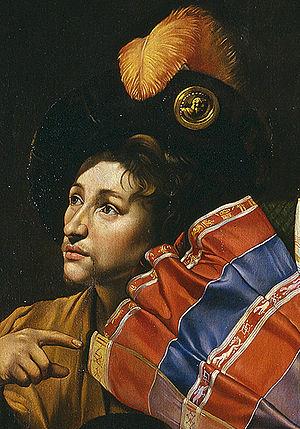
Juan Bautista Maíno ou Mayno, né à Pastrana, baptisé le 15 octobre 1581, et mort à Madrid le 1ᵉʳ avril 1649, est un peintre espagnol de la période baroque. Il commença élève de El Greco et finit maître de Diego Vélasquez, éleva son art aussi haut que le firent les deux sommets qui encadrent sa carrière. Ses contemporains du Siècle d'or espagnol, Lope de Vega et Pacheco de Narváez, l'ont placé au pinacle comme peintre et aux marches du ciel comme homme.